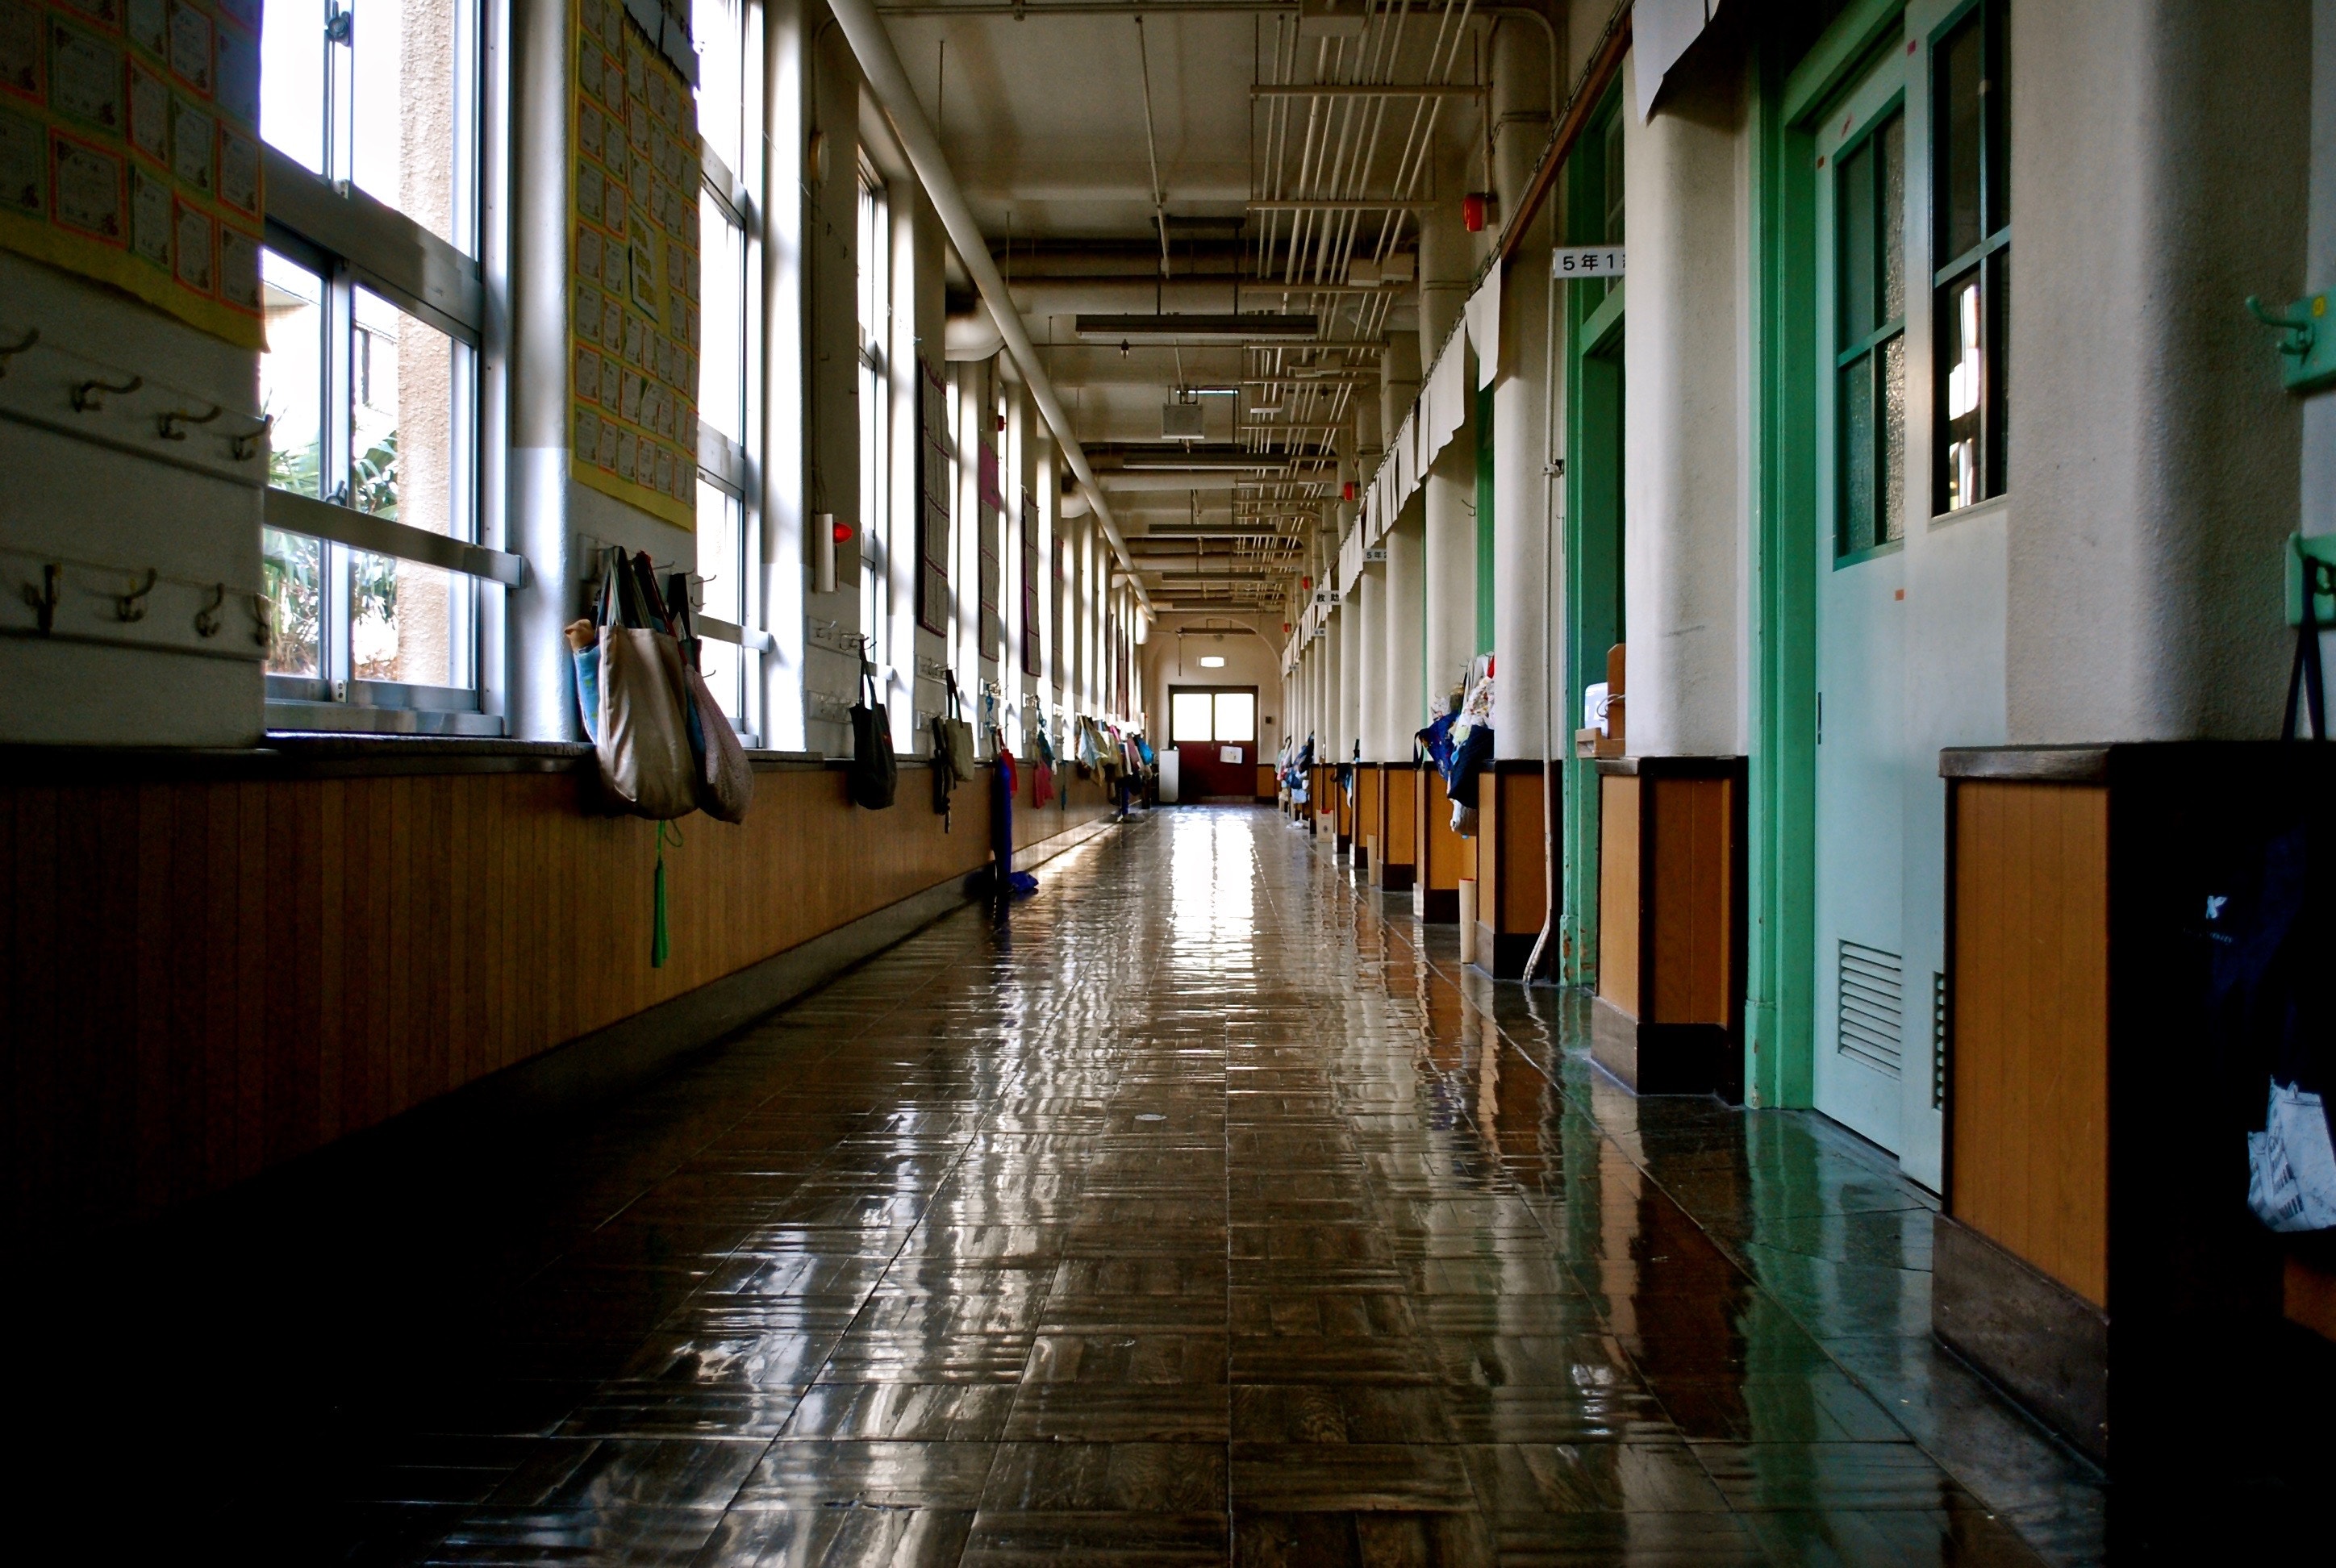
architecture, building, hall, symmetry, urban area